Kokubunji Station

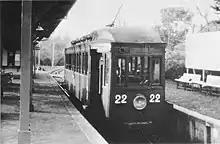
A Tamako Railway train at Kokubunji Station in 1937

What is now the JR East station opened on 11 April 1889. The Seibu Kokubunji Line platforms opened on 21 December 1894, and the Tamako Railway (present-day Seibu Tamako Line) platforms opened on 6 April 1928.